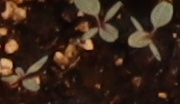
Label: Redroot Pigweed